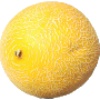
Label: Cantaloupe 1